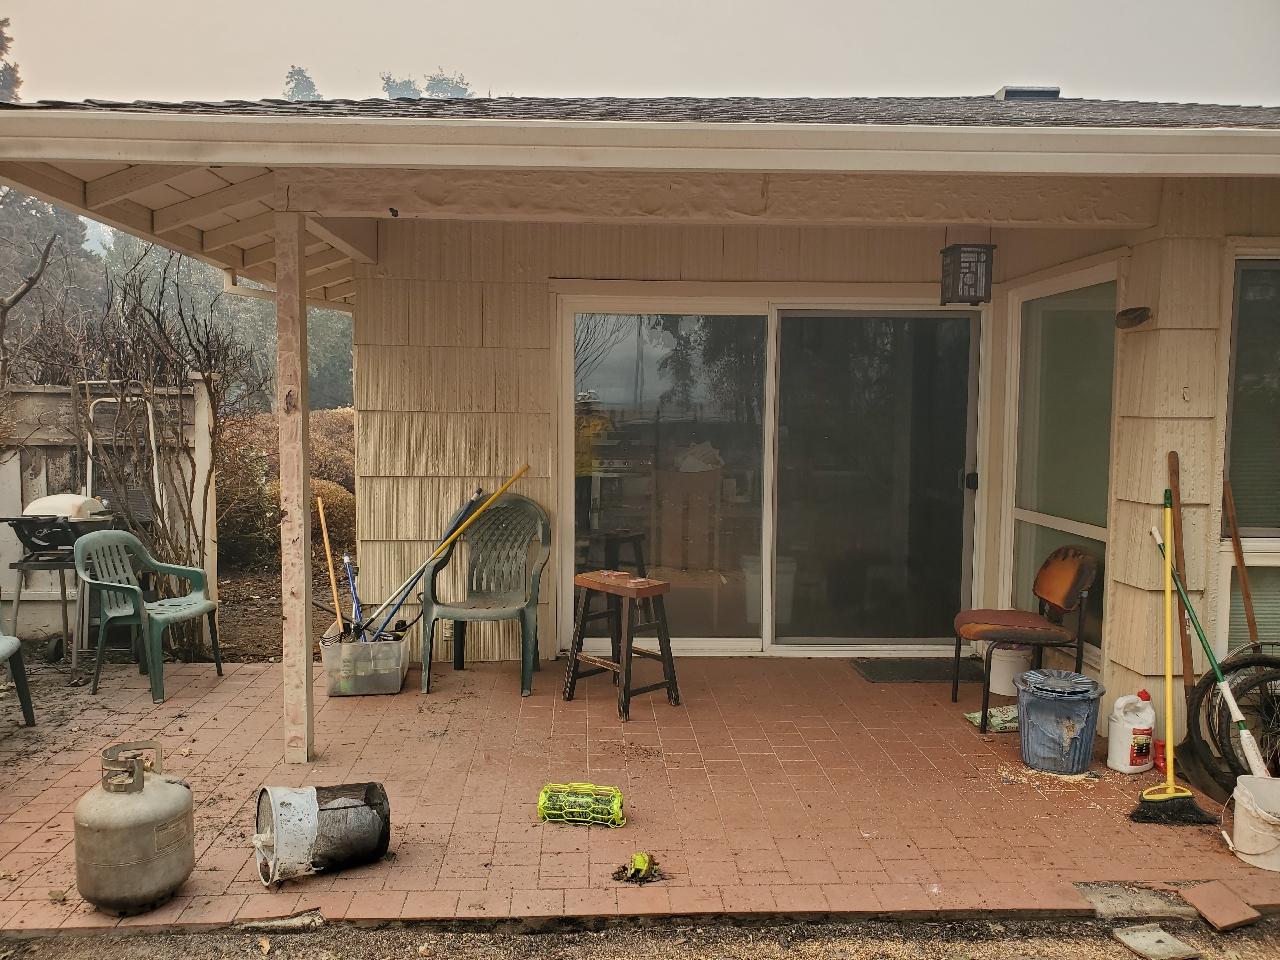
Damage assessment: affected